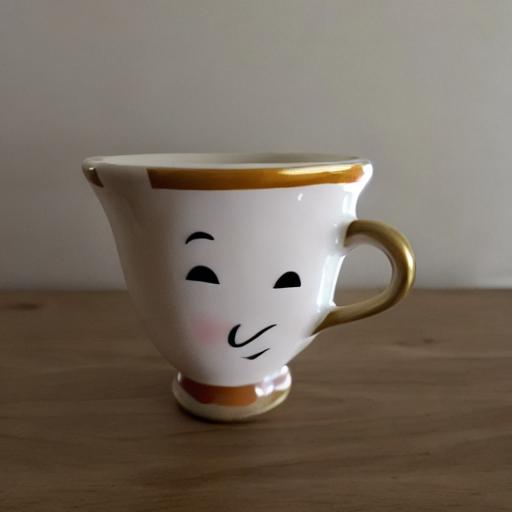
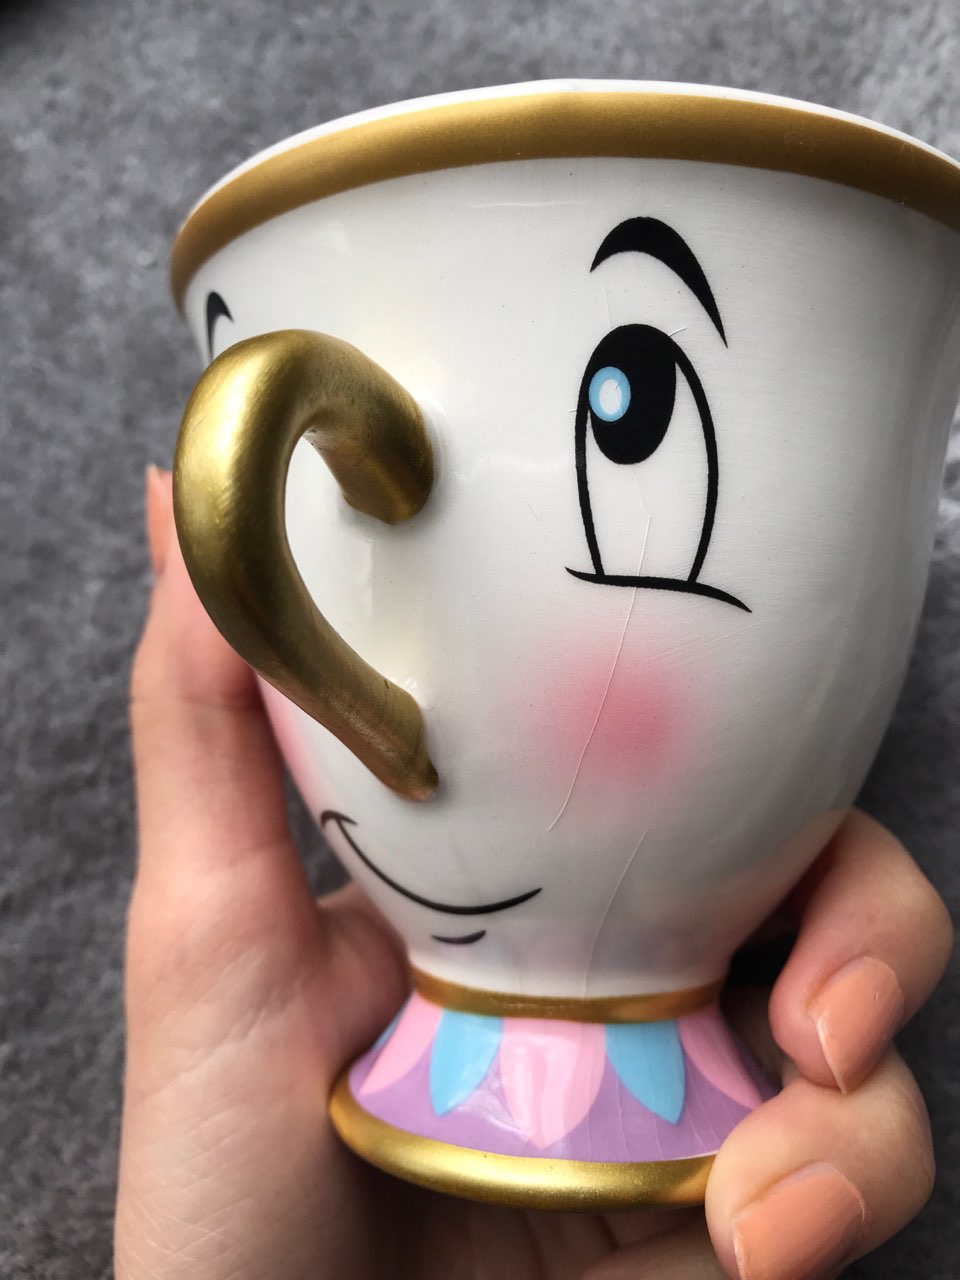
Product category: items_mug
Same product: no